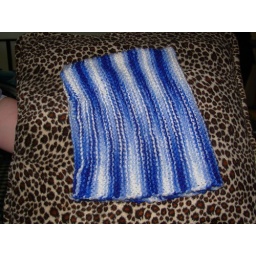
same blue hat as in blue hat 1 just with the edge turned down.